My Tale Is Hot

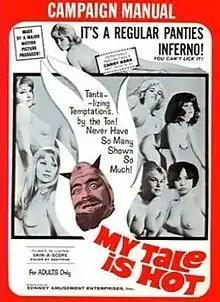

My Tale Is Hot is a 1964 Sonney Amusement Enterprises comedy/fantasy erotic film. The cast includes Jack Little, Max Gardens (billed as Manny Goodtimes), Bea Reddy, Ima Ghoul, Sue Pagano, and Robyn Hilton.